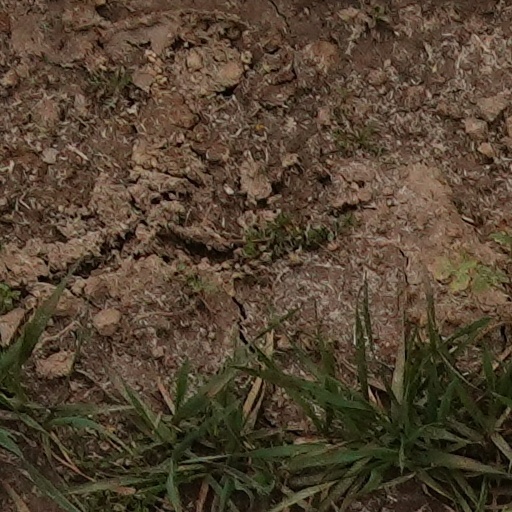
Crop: wheat